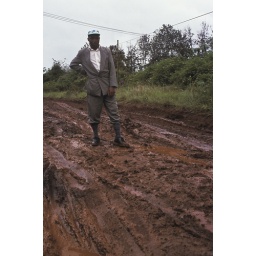
Smartly dressed Cyrus gets his shoes dirty in the mud